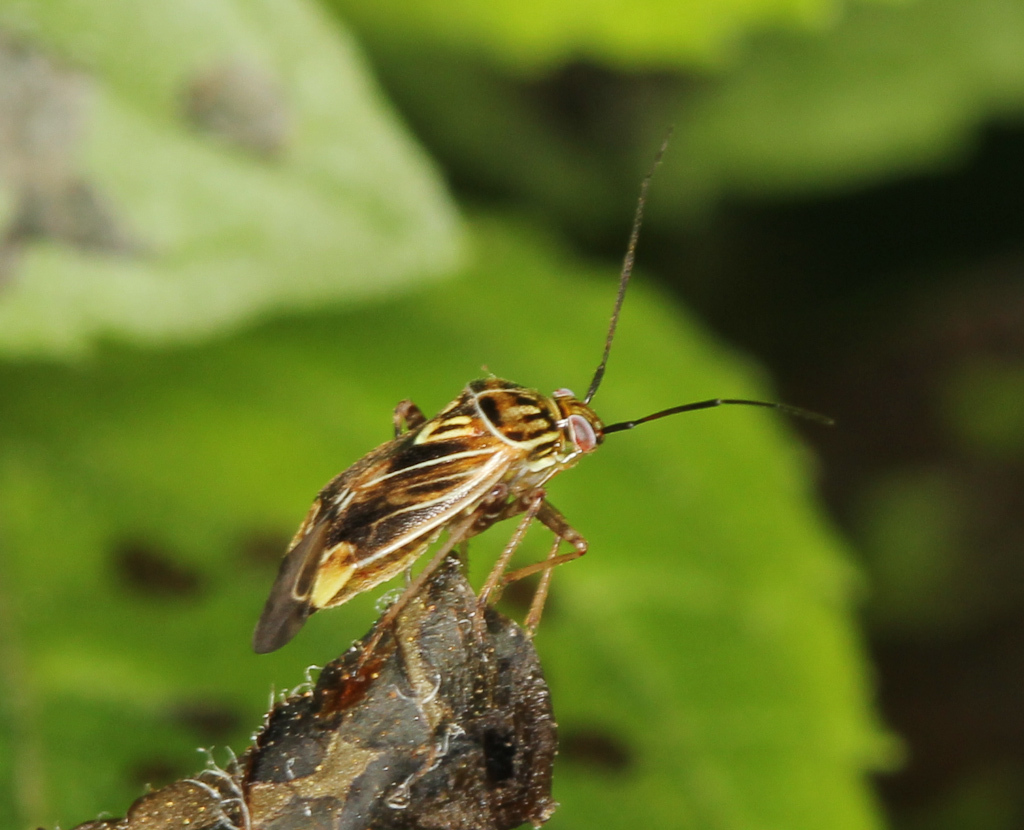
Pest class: lygus_bug